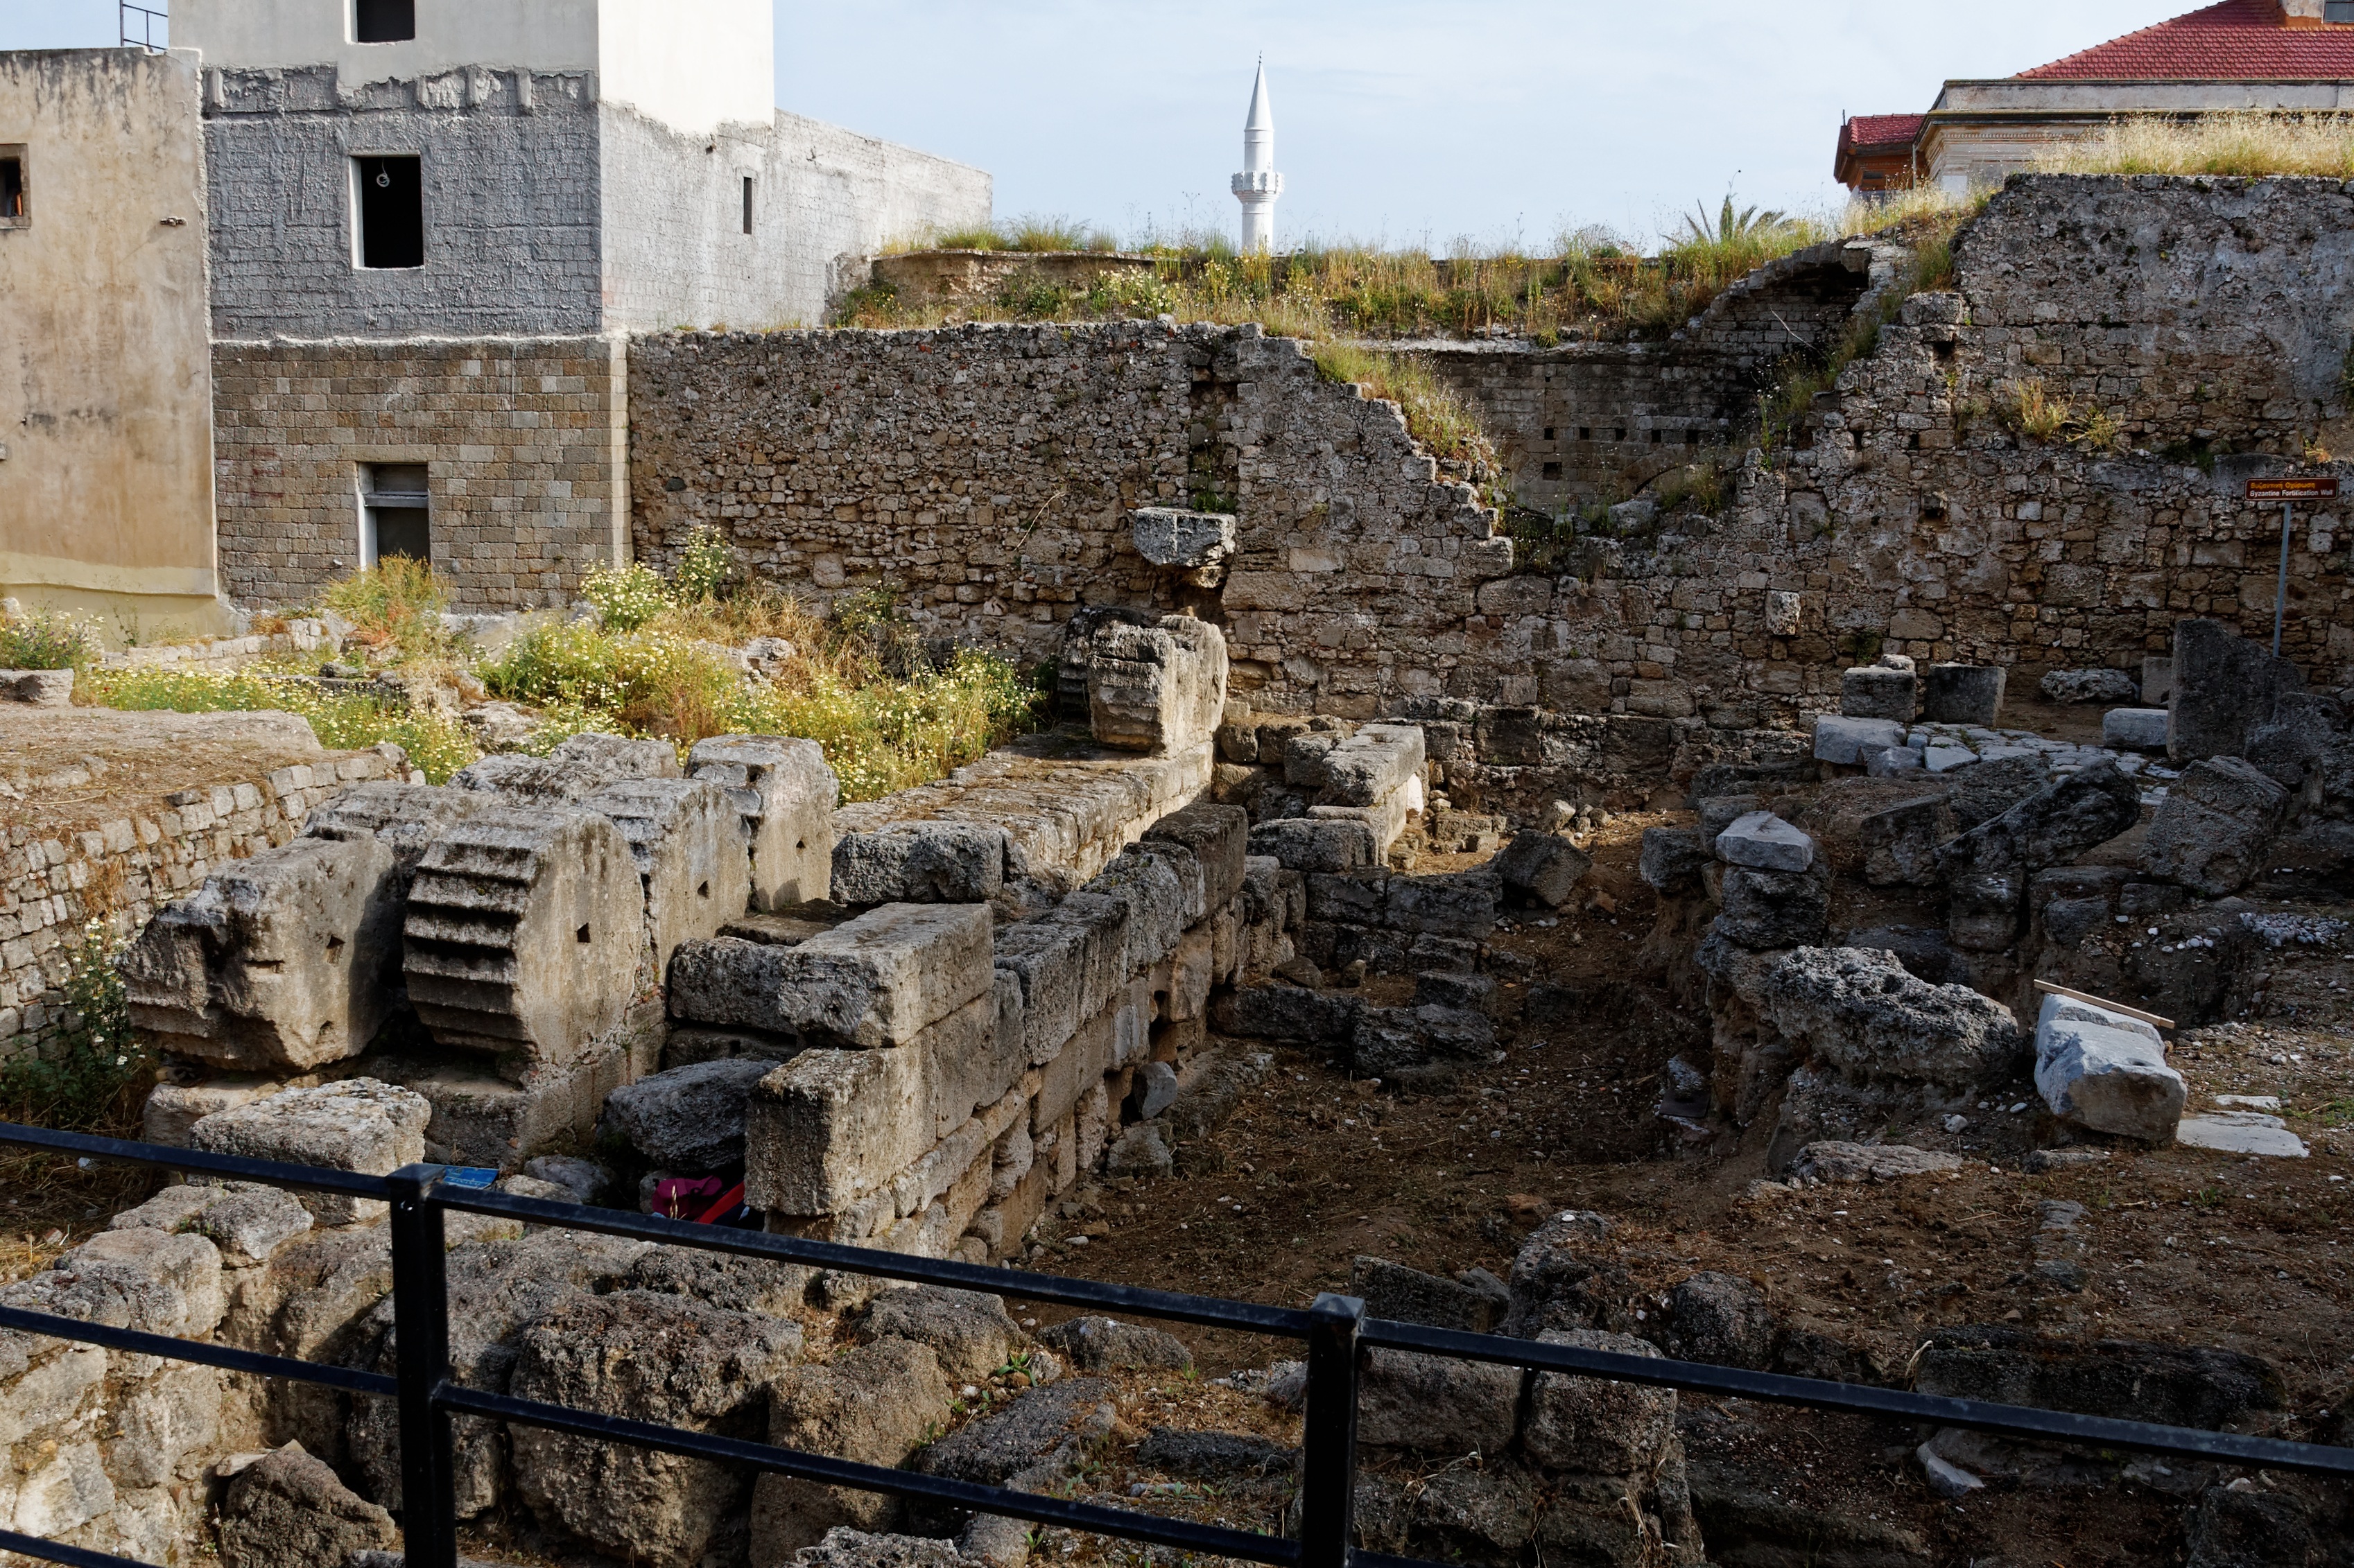
rock, antique, building, wall, stone, fortification, ruin, ruins, greece, history, excavation, rhodes, archaeological site, excavations, ancient history